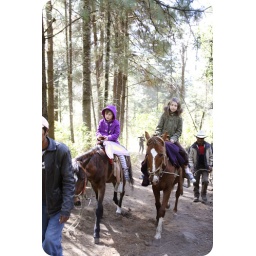
girls going up the mountain in Valle de Bravo, MX